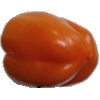
Label: Pepper Orange 1